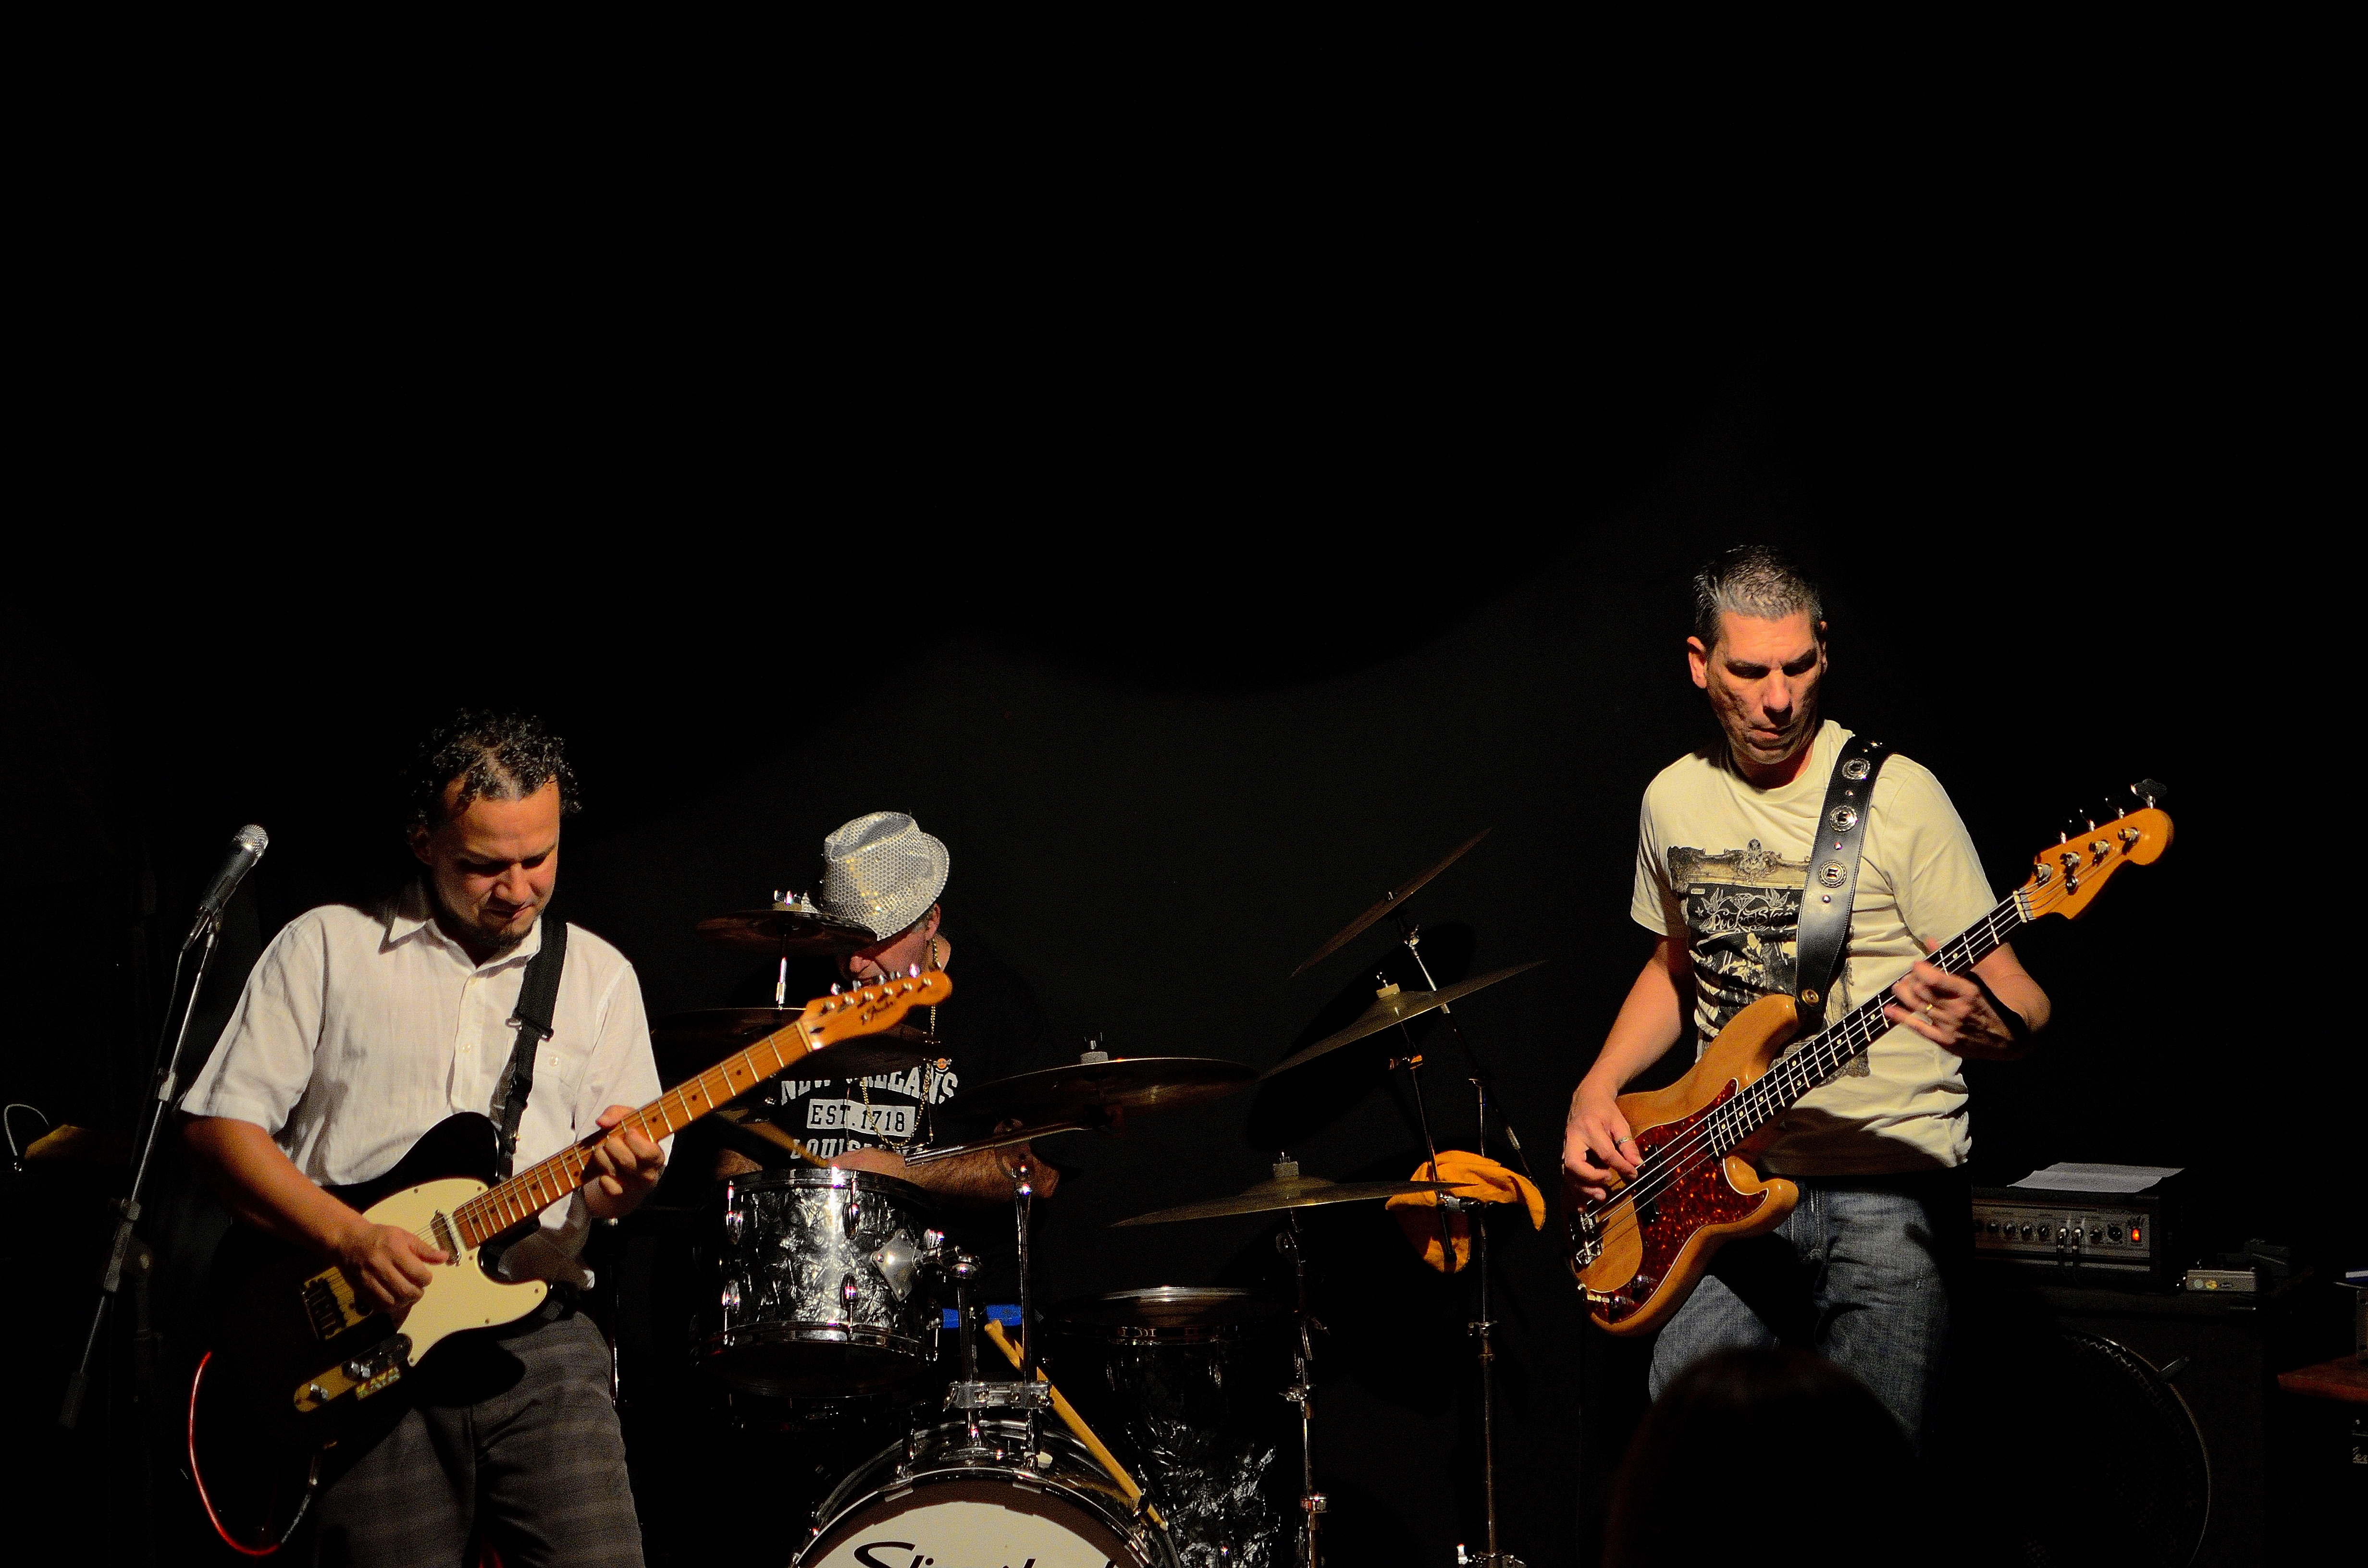
music, guitar, concert, musician, percussion, performance art, blues, stage, orchestra, performance, bassist, singing, recital, guitarist, drums, drummer, eldorado, musica, banda, grupo, kuarahy, 3deblues, neworleans, entertainment, performing arts, singer songwriter, rock concert, string instrument, social group, plucked string instruments, musical ensemble, musical theatre